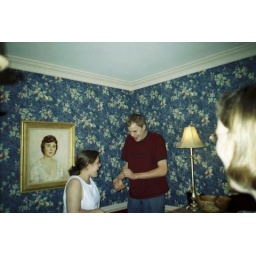
A very cute picture of the two of them at Mom &amp;amp; Claude's house sometime in 2005 I think...